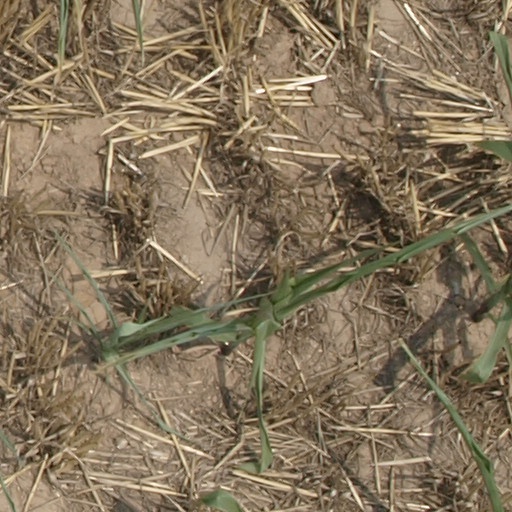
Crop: maize; corn